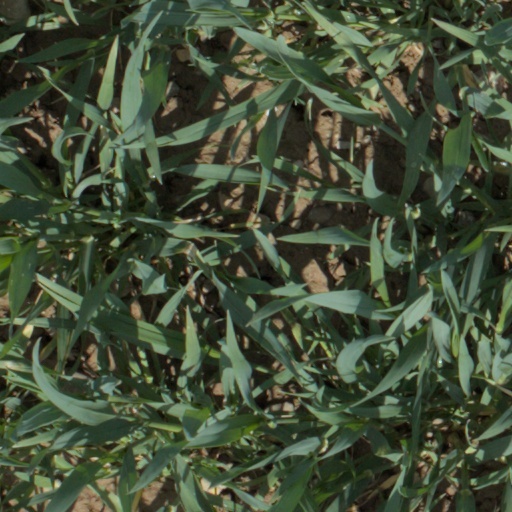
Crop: wheat